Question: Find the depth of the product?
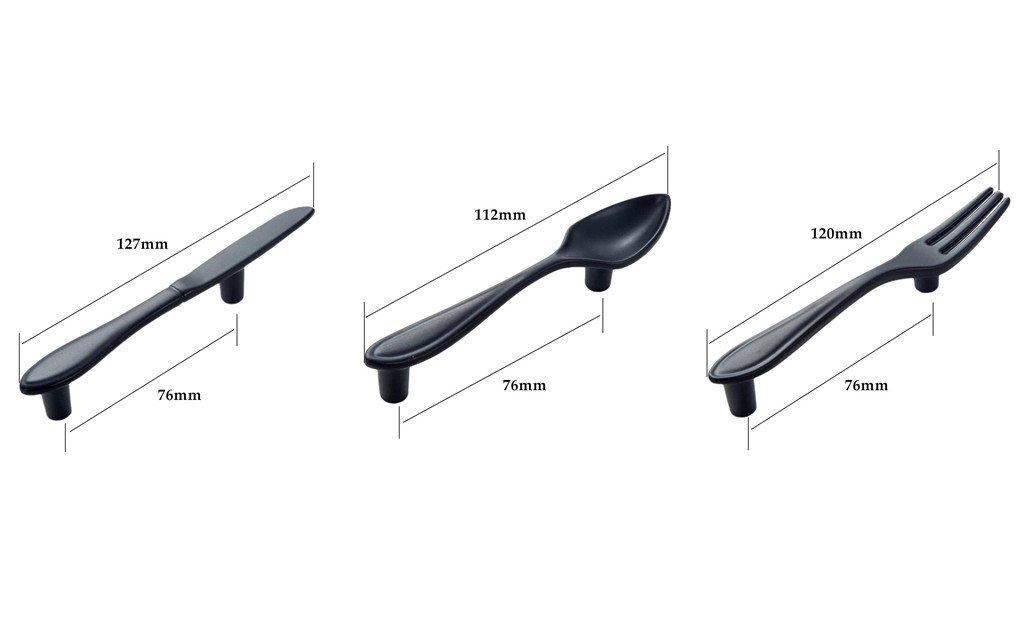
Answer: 76.0 millimetre